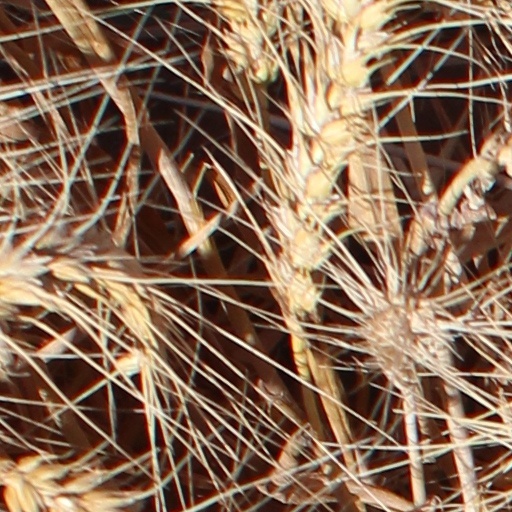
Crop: wheat